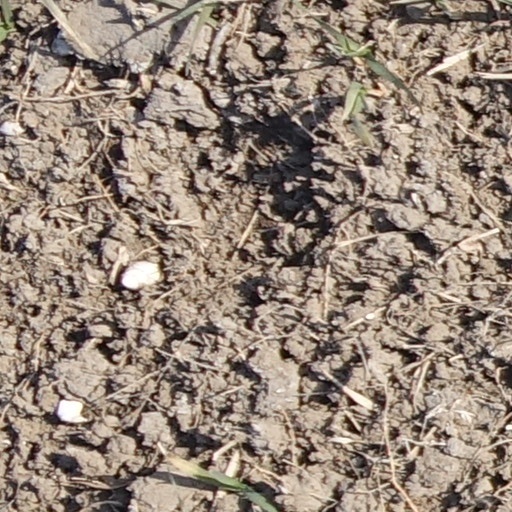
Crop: wheat